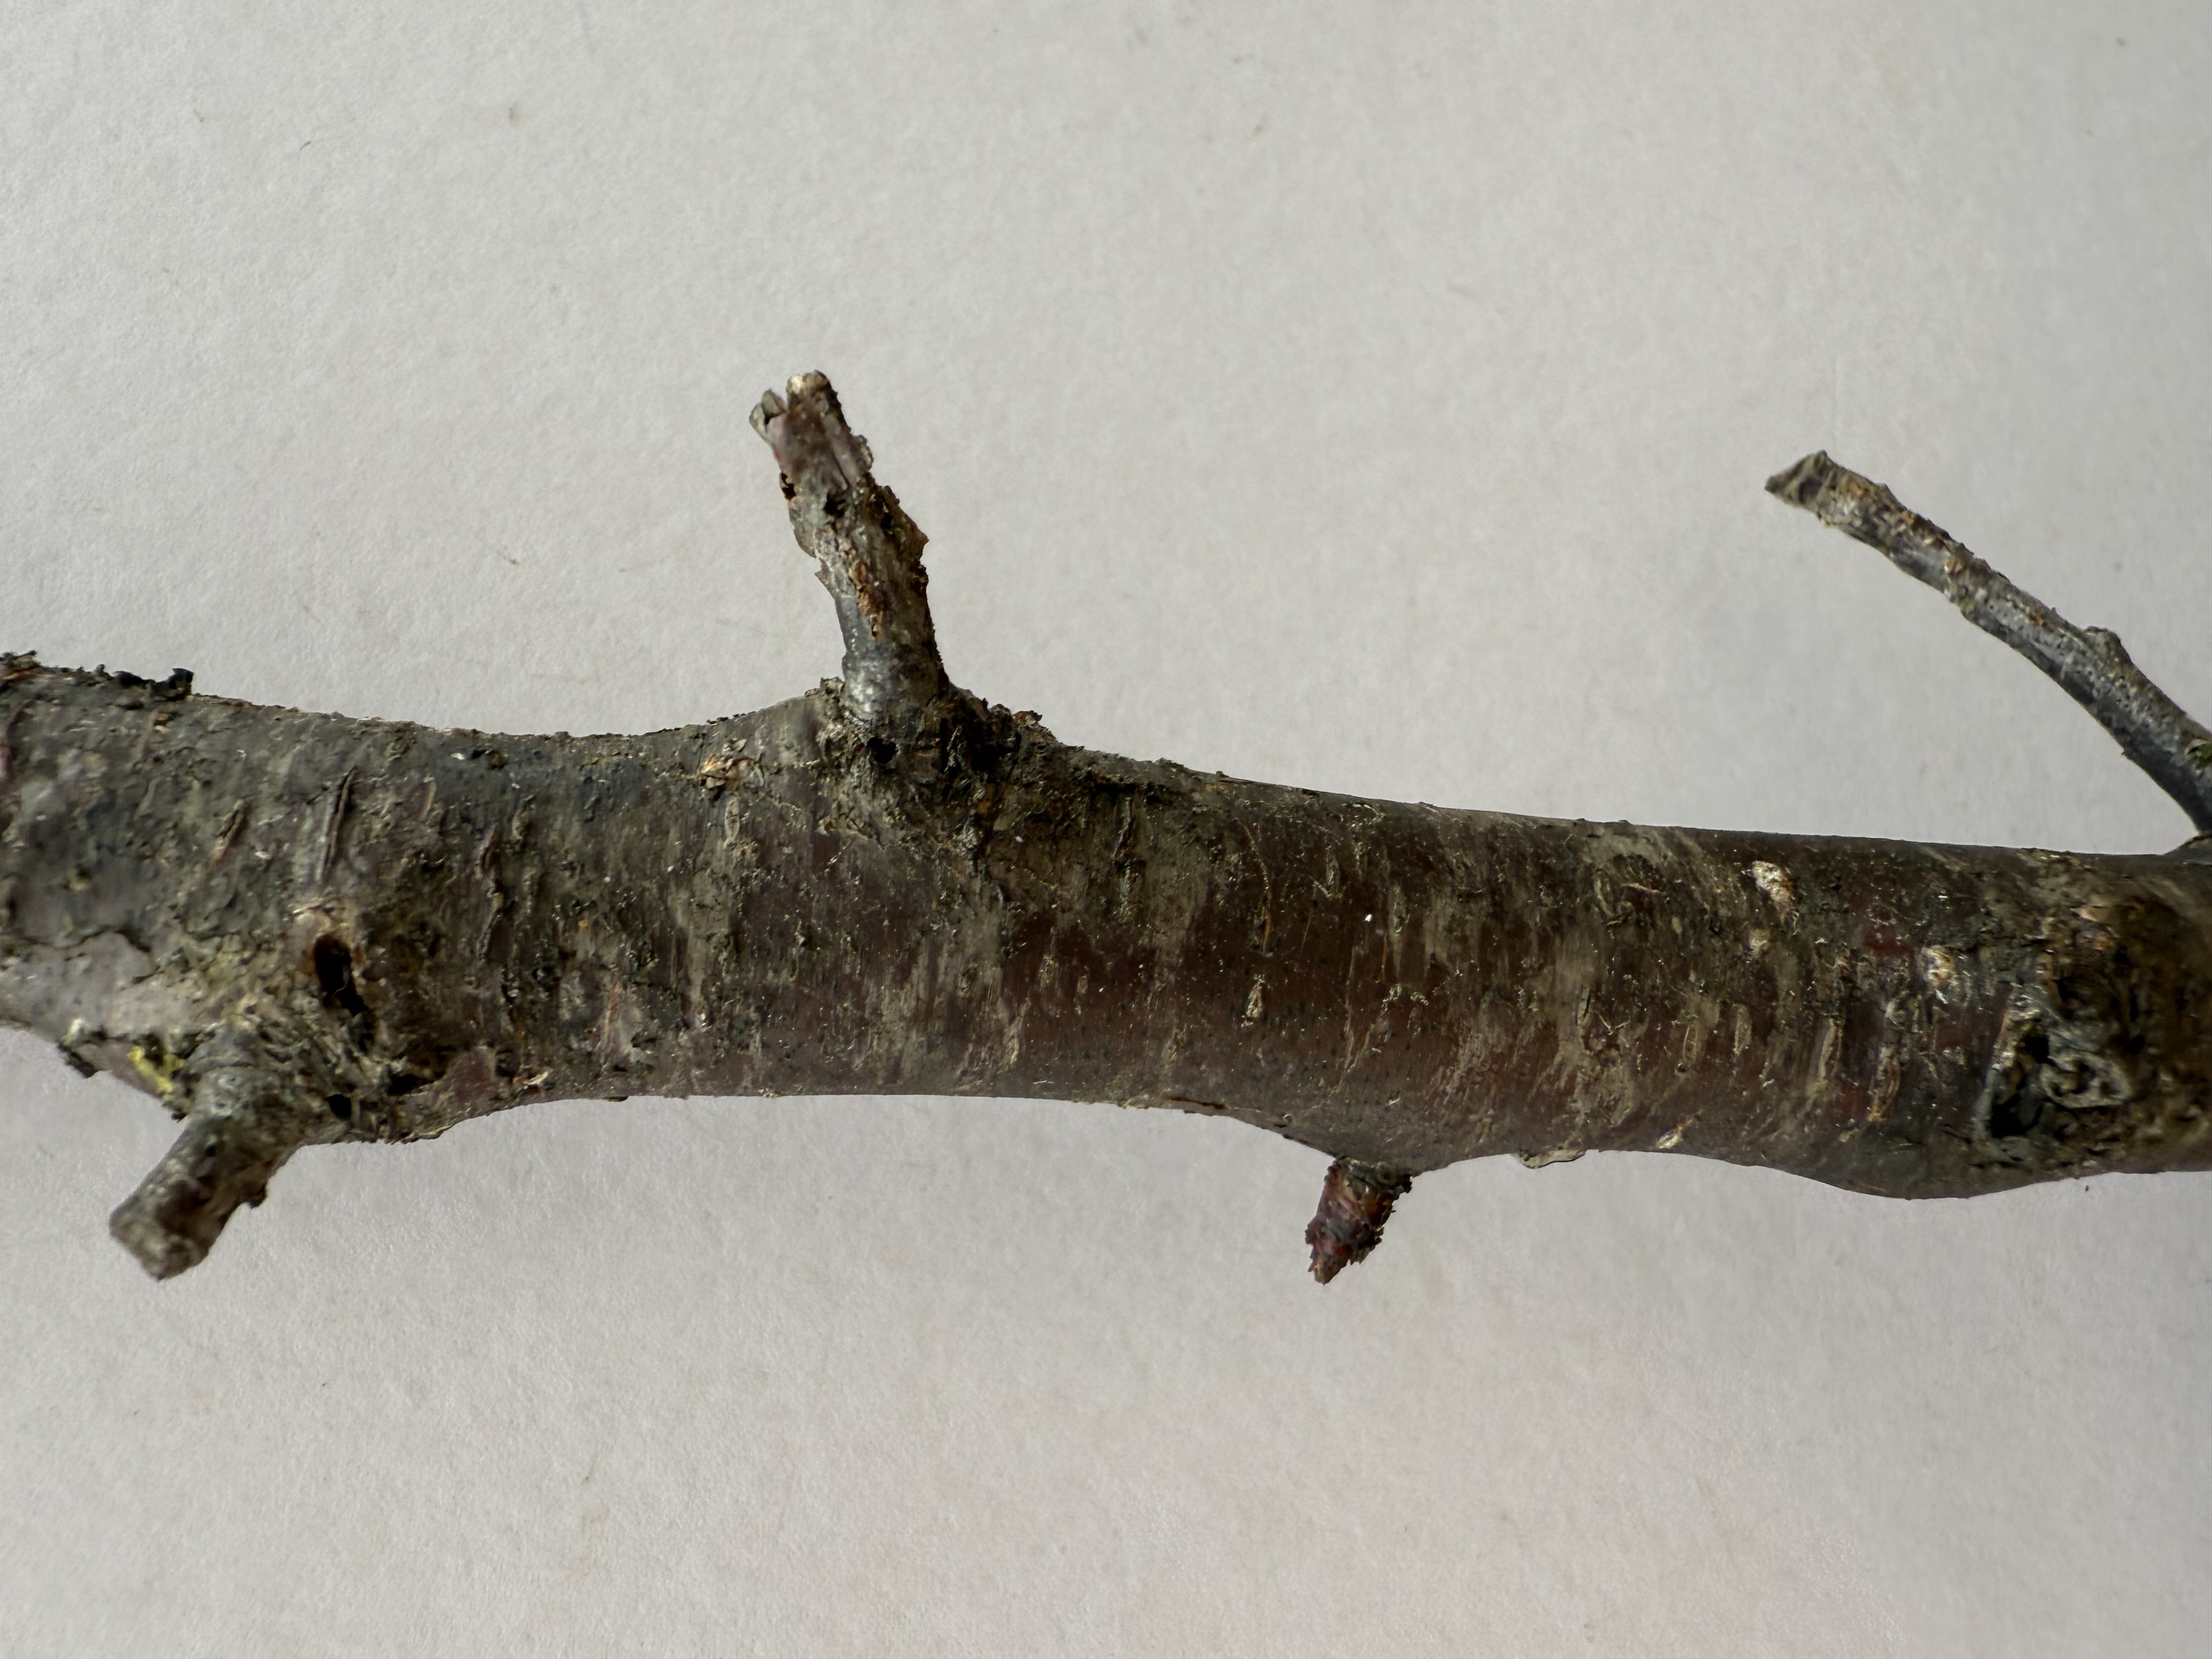
Variety: Murdum Plum